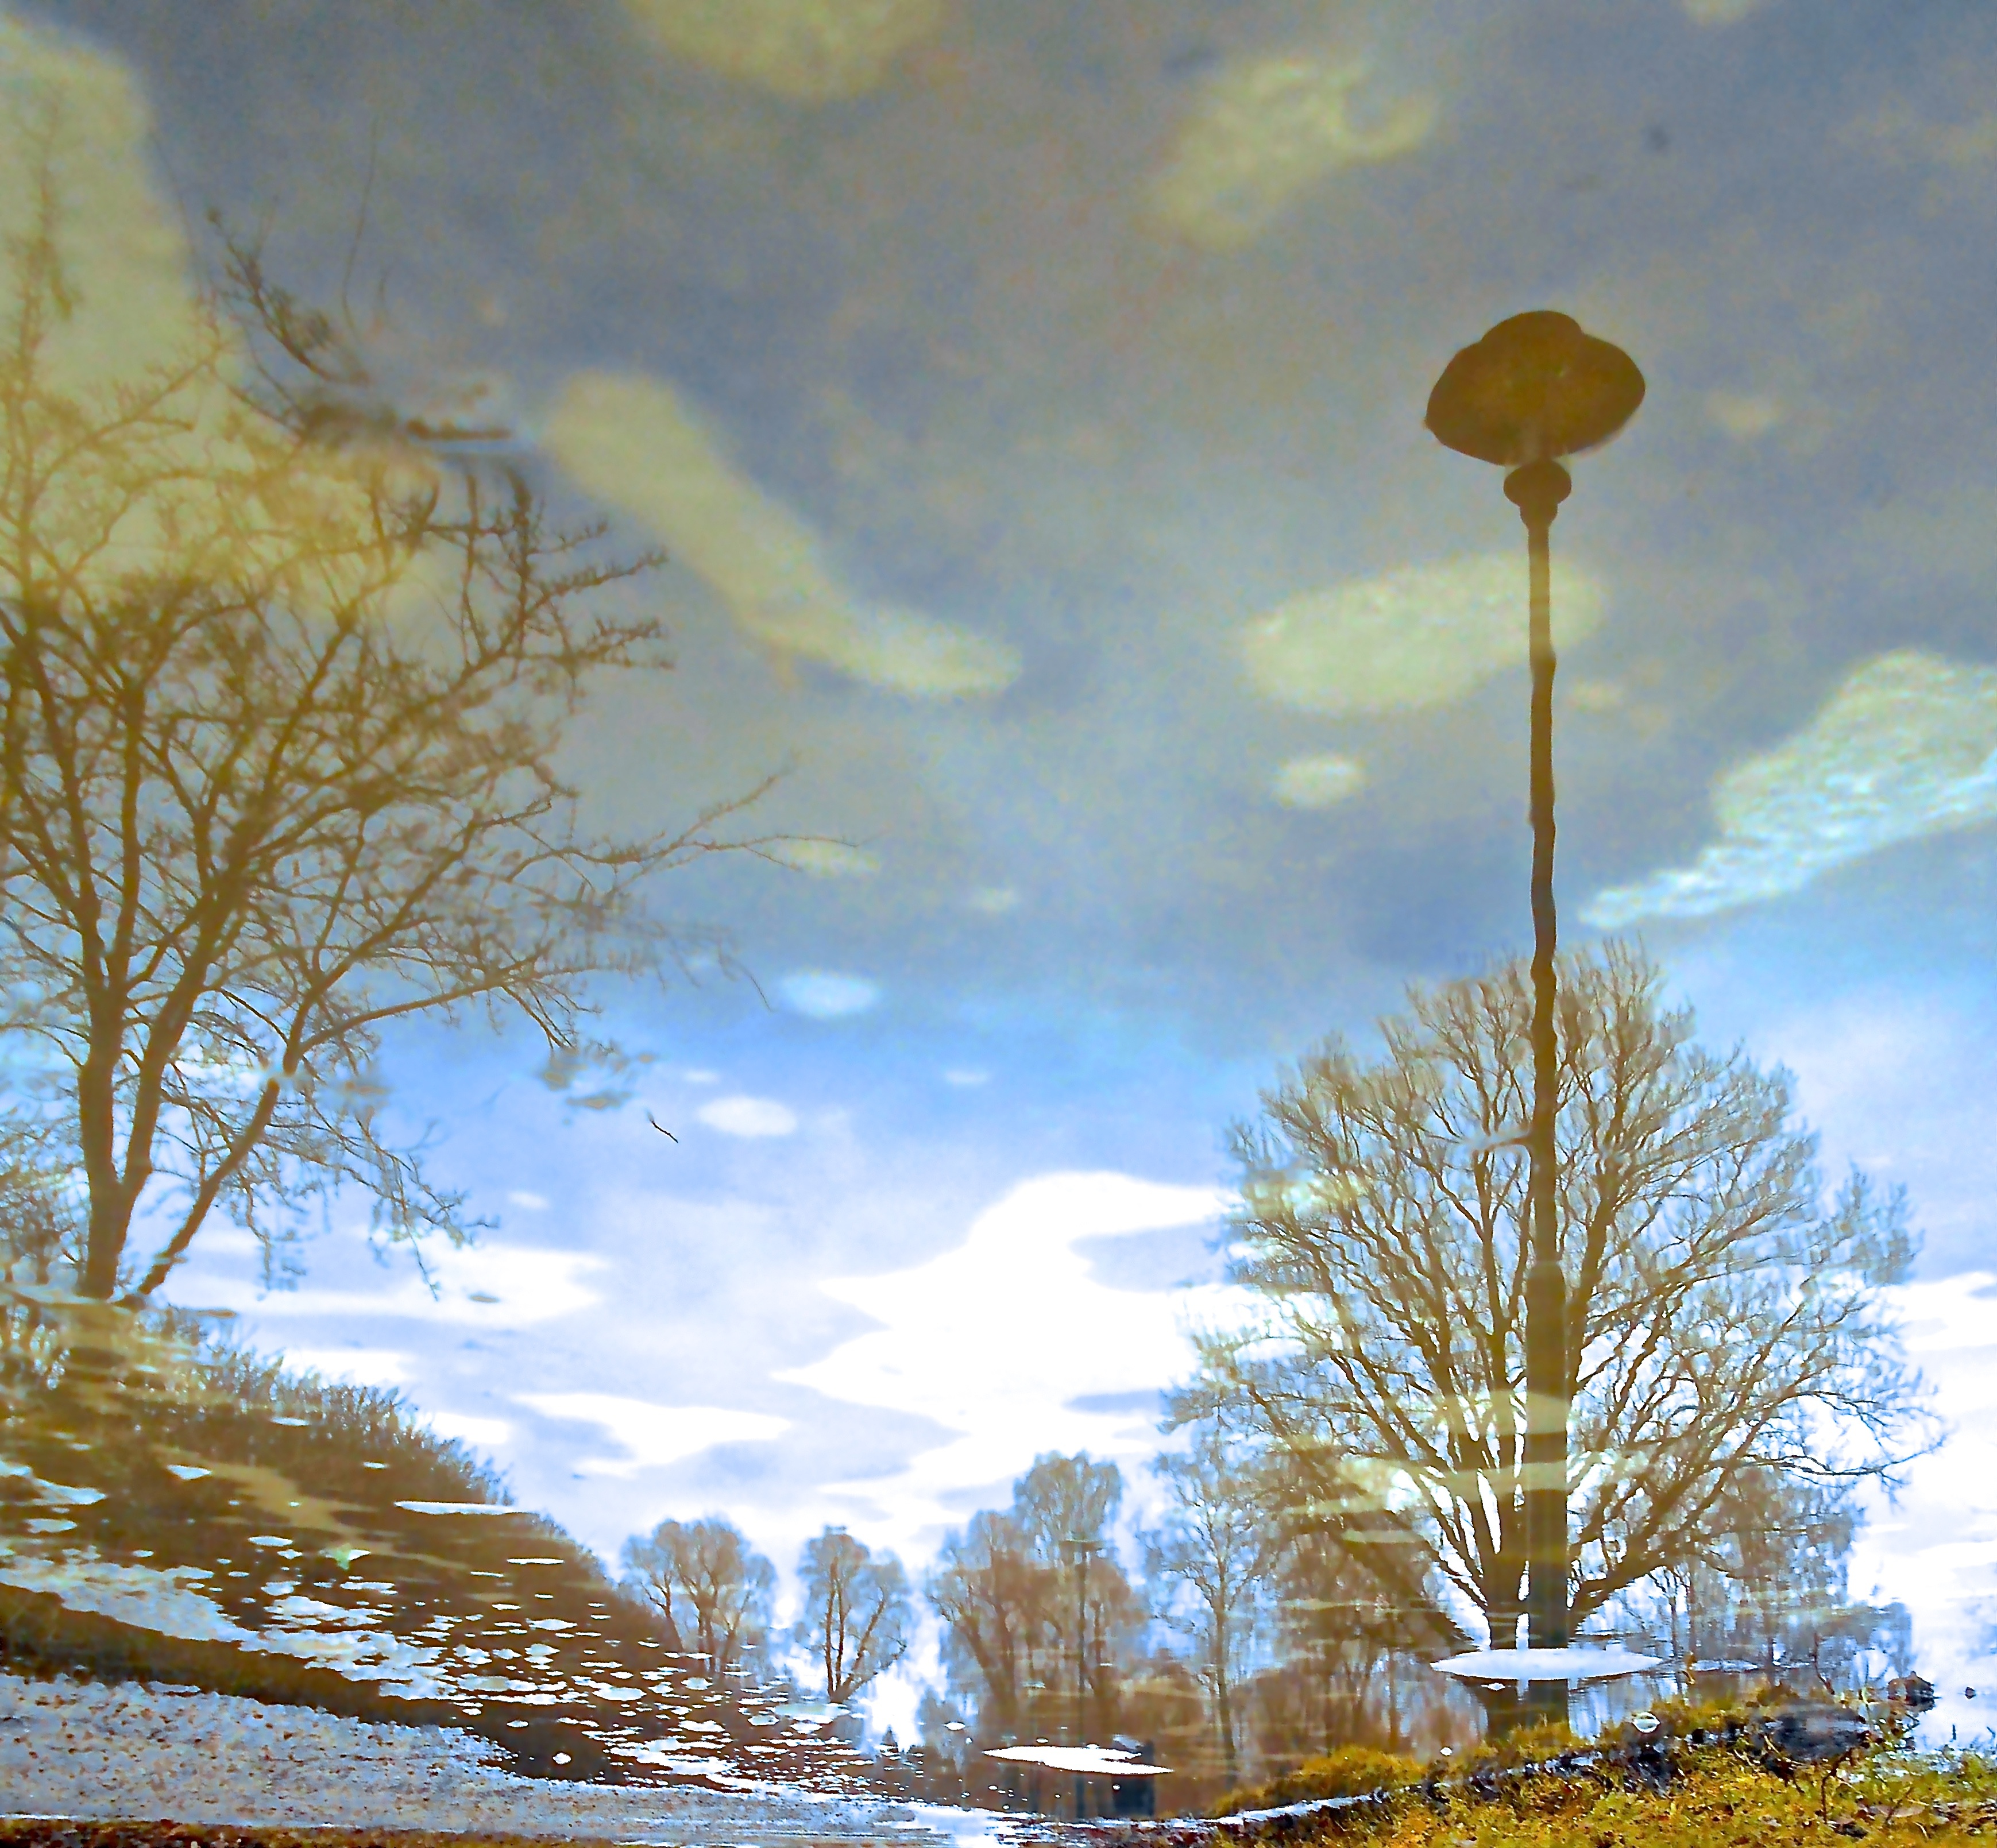
landscape, tree, snow, winter, cloud, sky, sunlight, morning, dawn, atmosphere, dusk, evening, reflection, autumn, weather, two, lamp, season, himmel, natural art, ice art, atmospheric phenomenon, woody plant